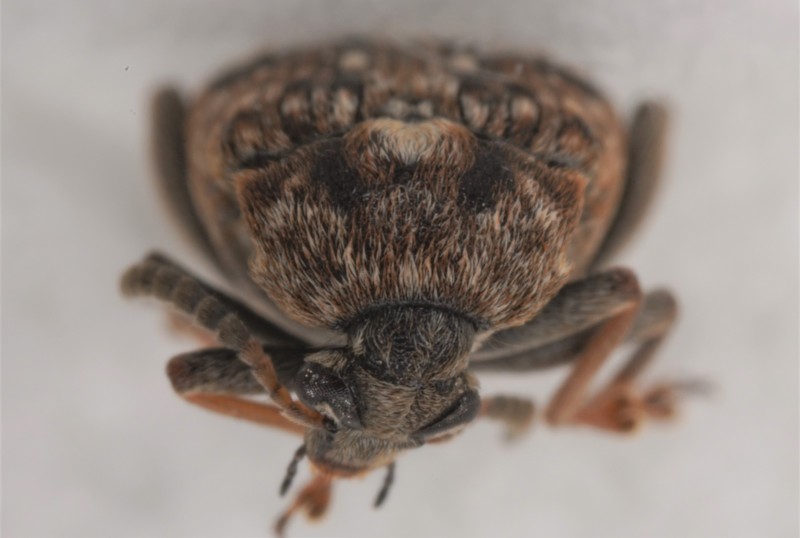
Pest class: pea_weevil